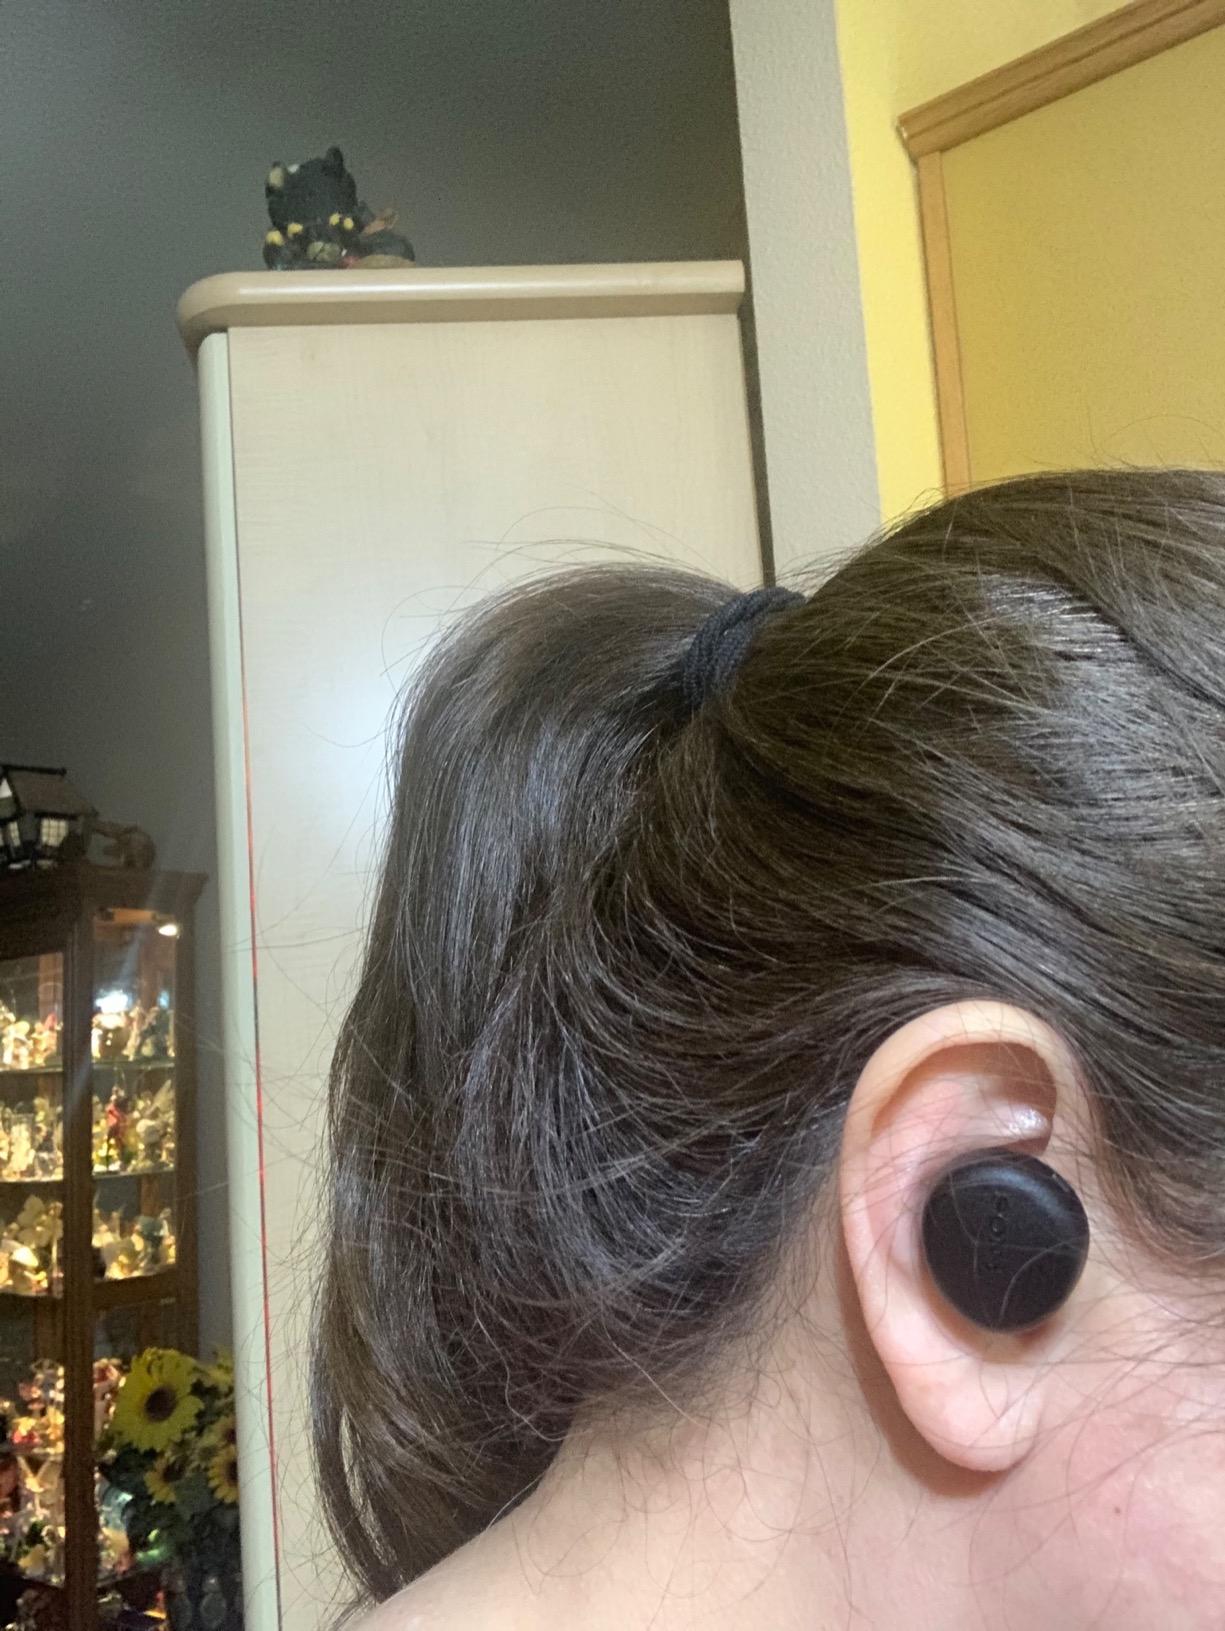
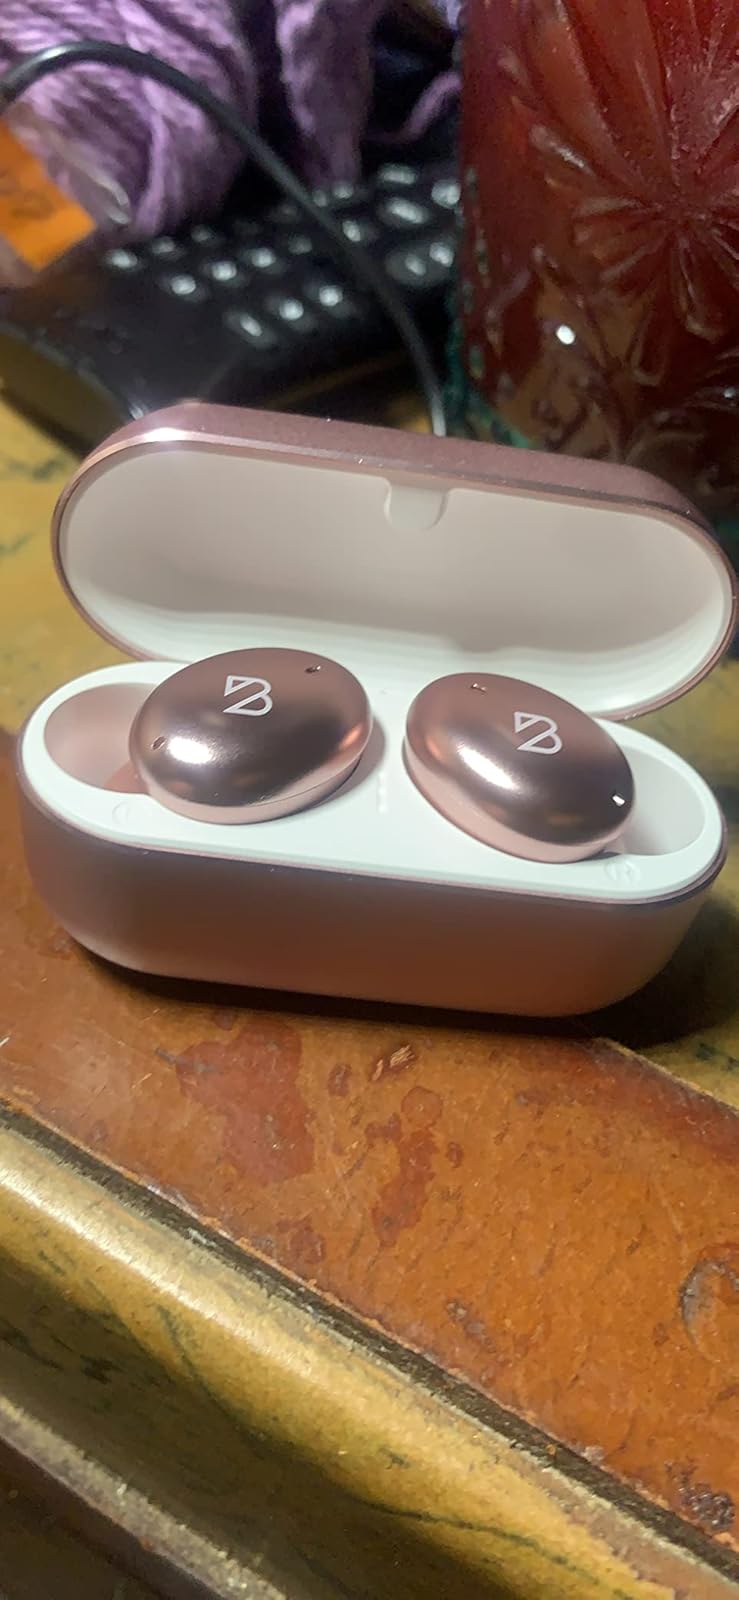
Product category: earbuds
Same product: no